Omicron

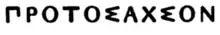
Detail from a fifth-century BCE inscription of Draco's law on homicide, showing the use of O rather than Ω in the phrase "ΠΡΟΤΟΣ ΑΧΣΟΝ" ("first axon")

In the earliest Greek inscriptions, only five vowel letters A E I O Y were used. Vowel length was undifferentiated, with O representing both the short vowel /o/ and the long vowels /o:/ and /ɔː/. Later, in classical Attic Greek orthography, the three vowels were represented differently, with O representing short /o/, the new letter Ω representing long /ɔː/, and the so-called "spurious diphthong" OY representing long /o:/.